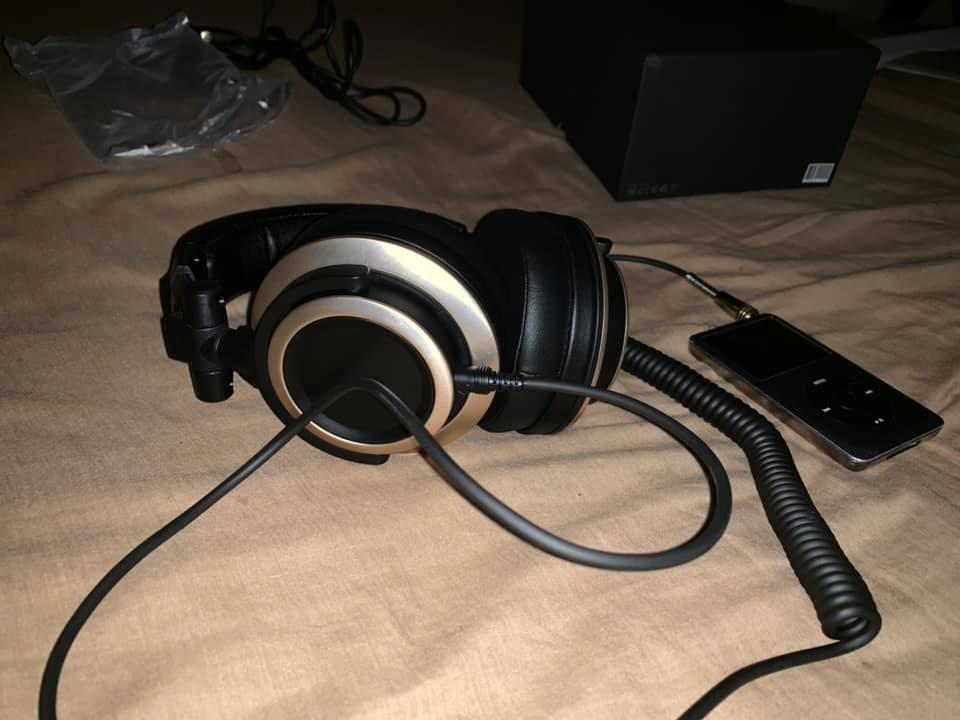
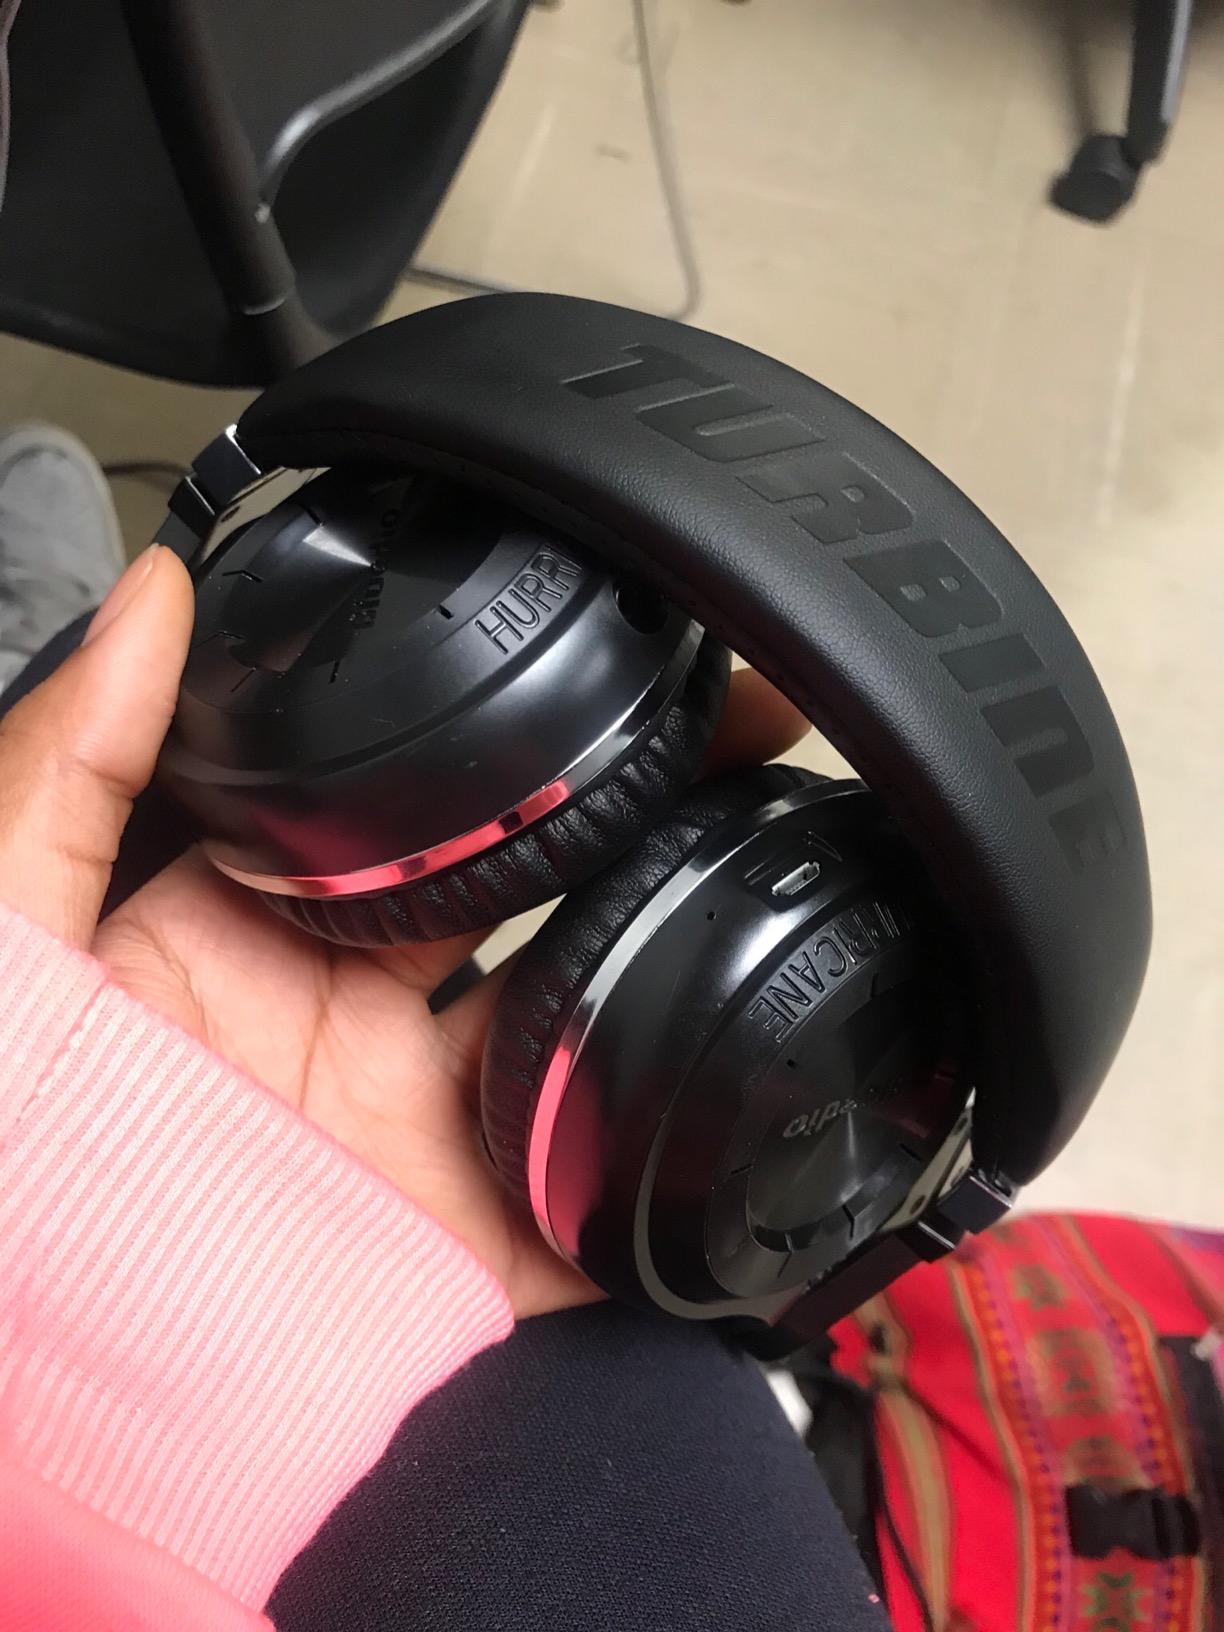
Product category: headphones
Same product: no